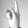
ASL letter: K